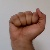
The image shows a hand gesture representing the letter 'A' in Indian Sign Language.